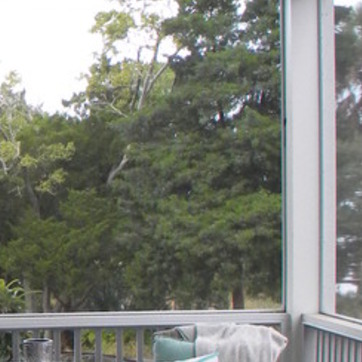
Material: foliage